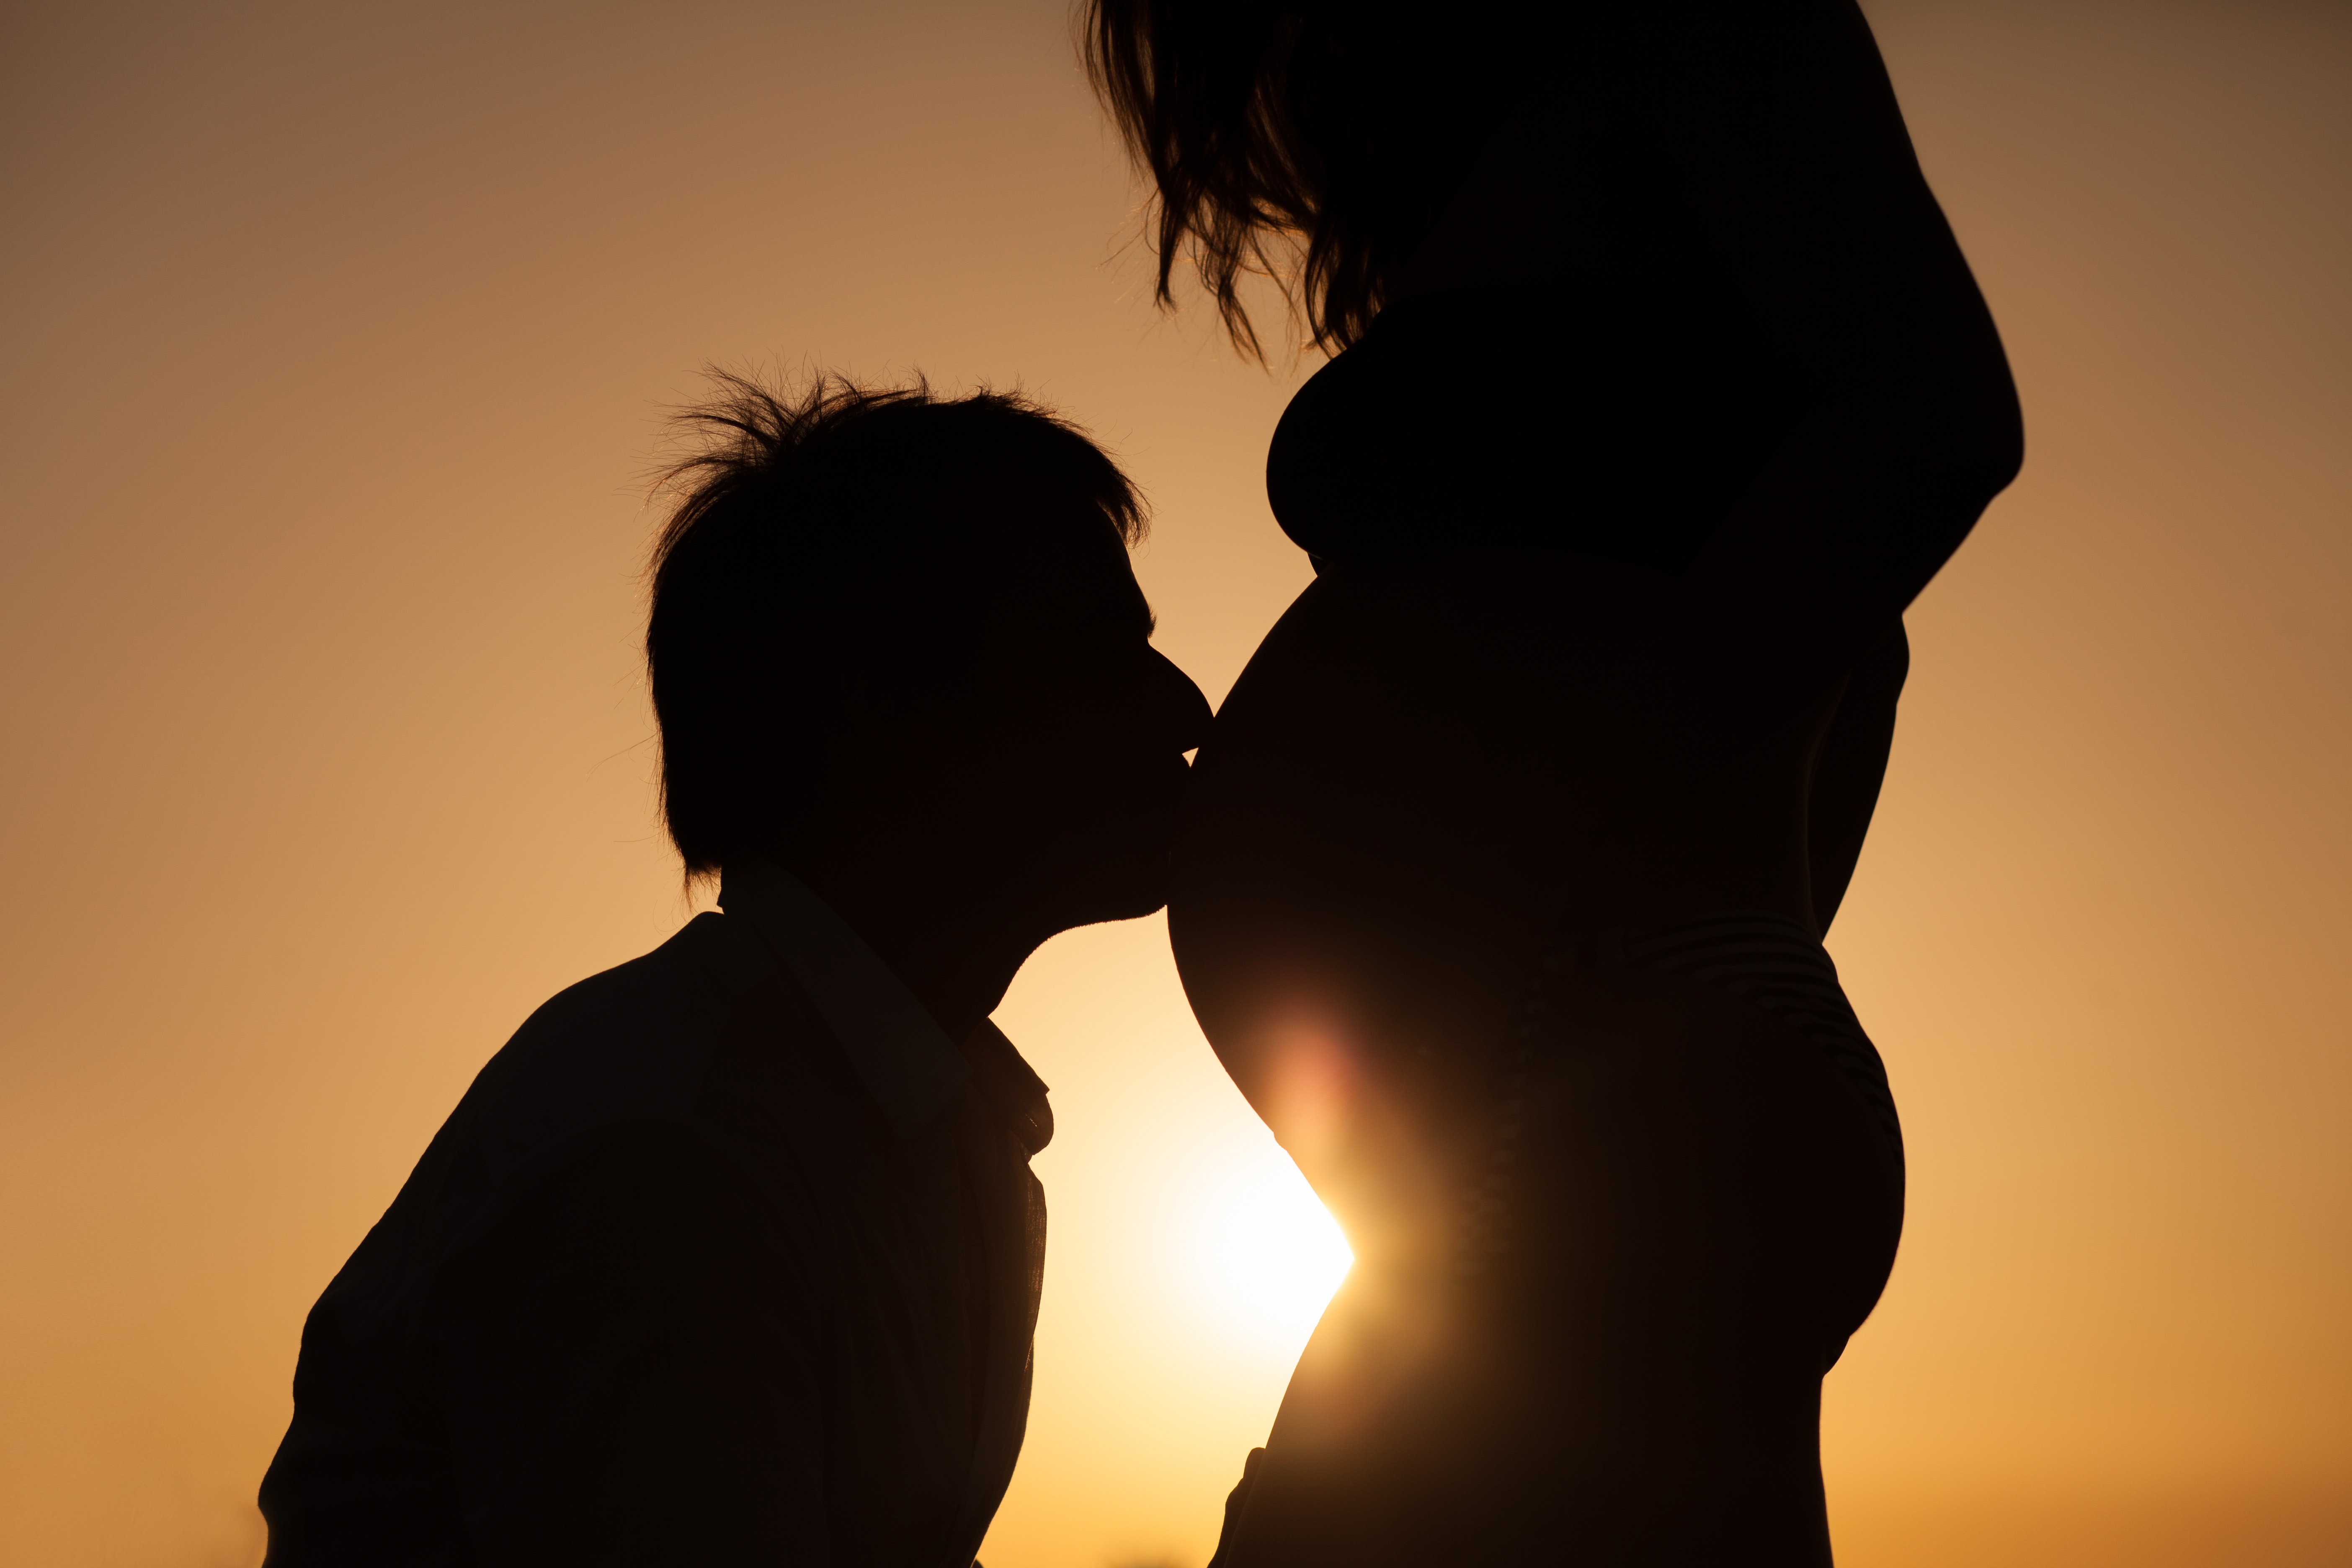
silhouette, person, sunset, love, kiss, romance, baby, pregnancy, family, mother, happy, parenthood, backlighting, pregnant, belly, emotion, expectant, interaction, human action